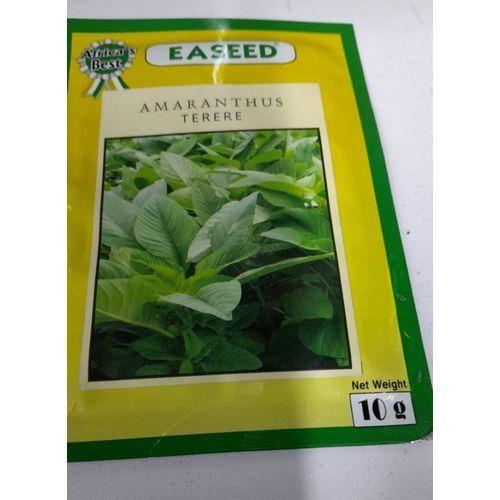
Pakiti ya mbegu za mbogamboga, mboga hiyo ni ya majani maarufu kwa virutubisho na ladha yake. Pakiti hii imechorwa kwa rangi ya kijani na njano ikiwa na chapa ya kampuni yake.